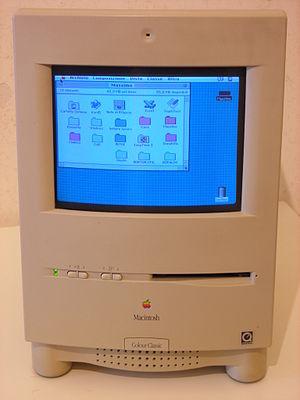
Le Macintosh Color Classic fut le premier Macintosh tout-en-un à écran couleur. Vendu à moins de 1 400 $, il a permis l’accès de la couleur au grand public. Il avait aussi un nouveau boîtier restylé. À part ceci, il était identique au Classic II et embarquait un processeur Motorola 68030 à 16 MHz.